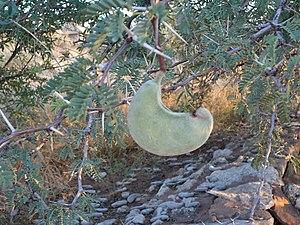
Vachellia erioloba est une espèce d'arbres africaine. Elle appartient à la famille des Fabacées.